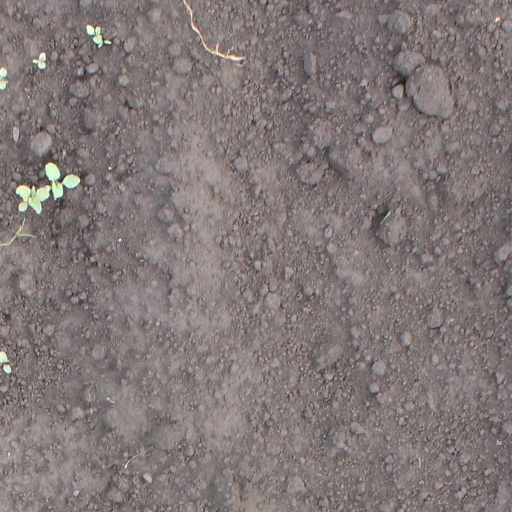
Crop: soybean